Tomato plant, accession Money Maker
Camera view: tilt-top (135 deg); turntable rotation: 60 degrees
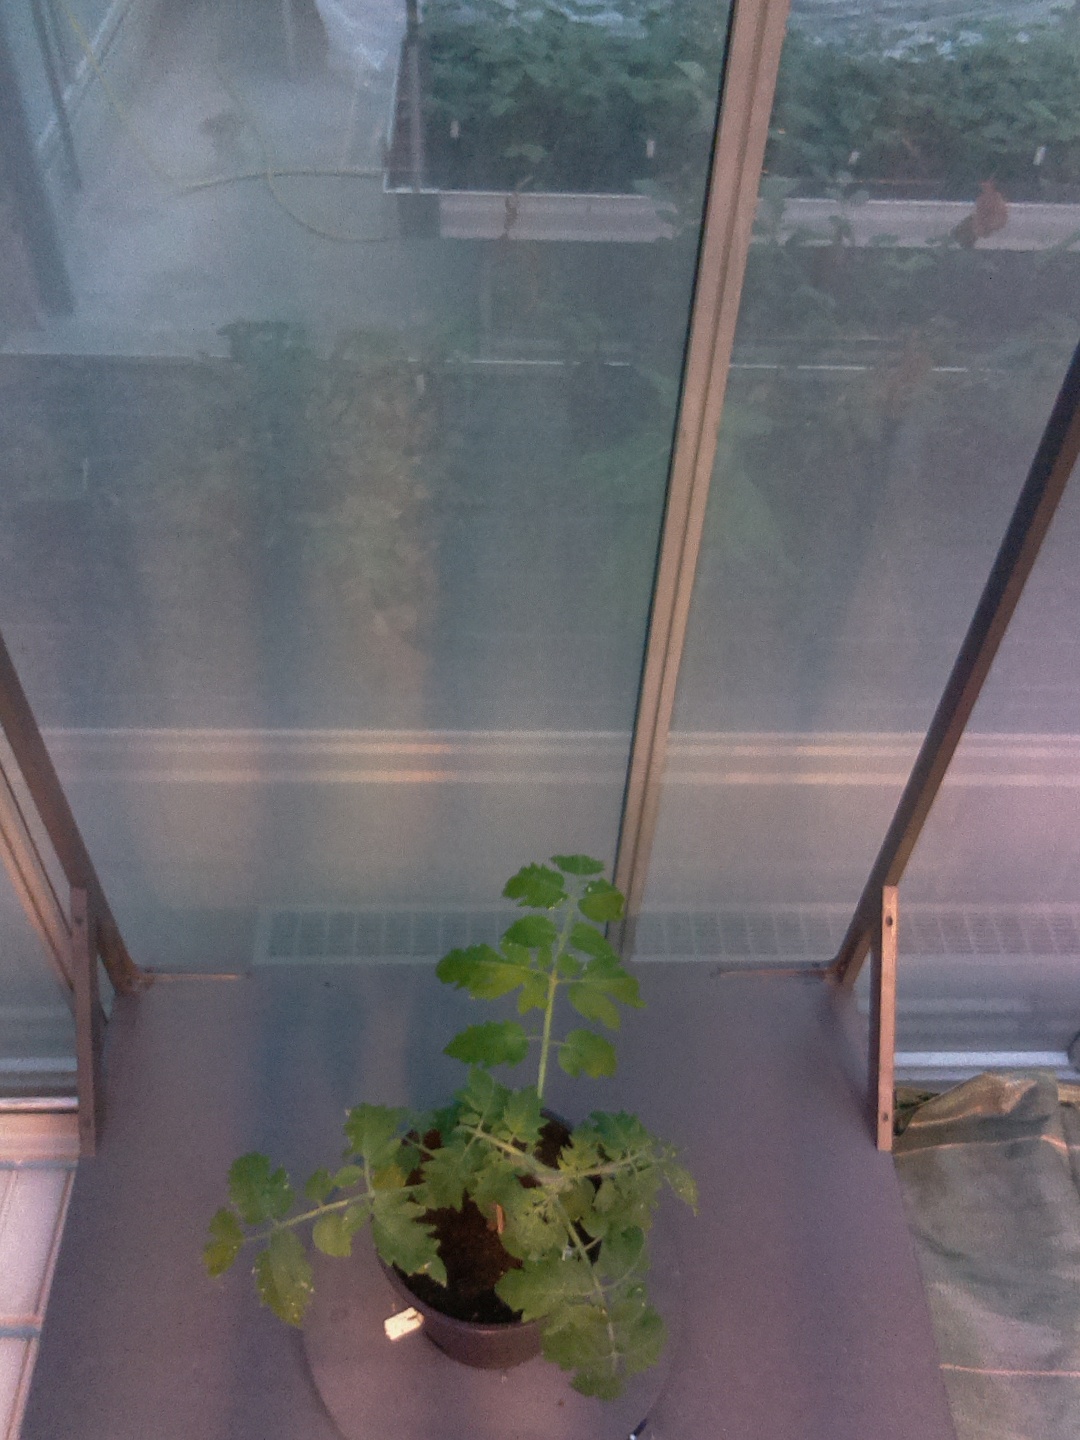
BBCH growth stage 13: 6 of true leaves visible